Soufflenheim

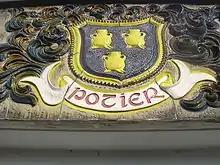
Heraldic Potters sign on the outside of a Soufflenheim building

Soufflenheim lies in the middle of a hilly forested field and meadow like countryside about east from Haguenau, north-east from Strasbourg and south-west from Karlsruhe. east flows the Rhine river.